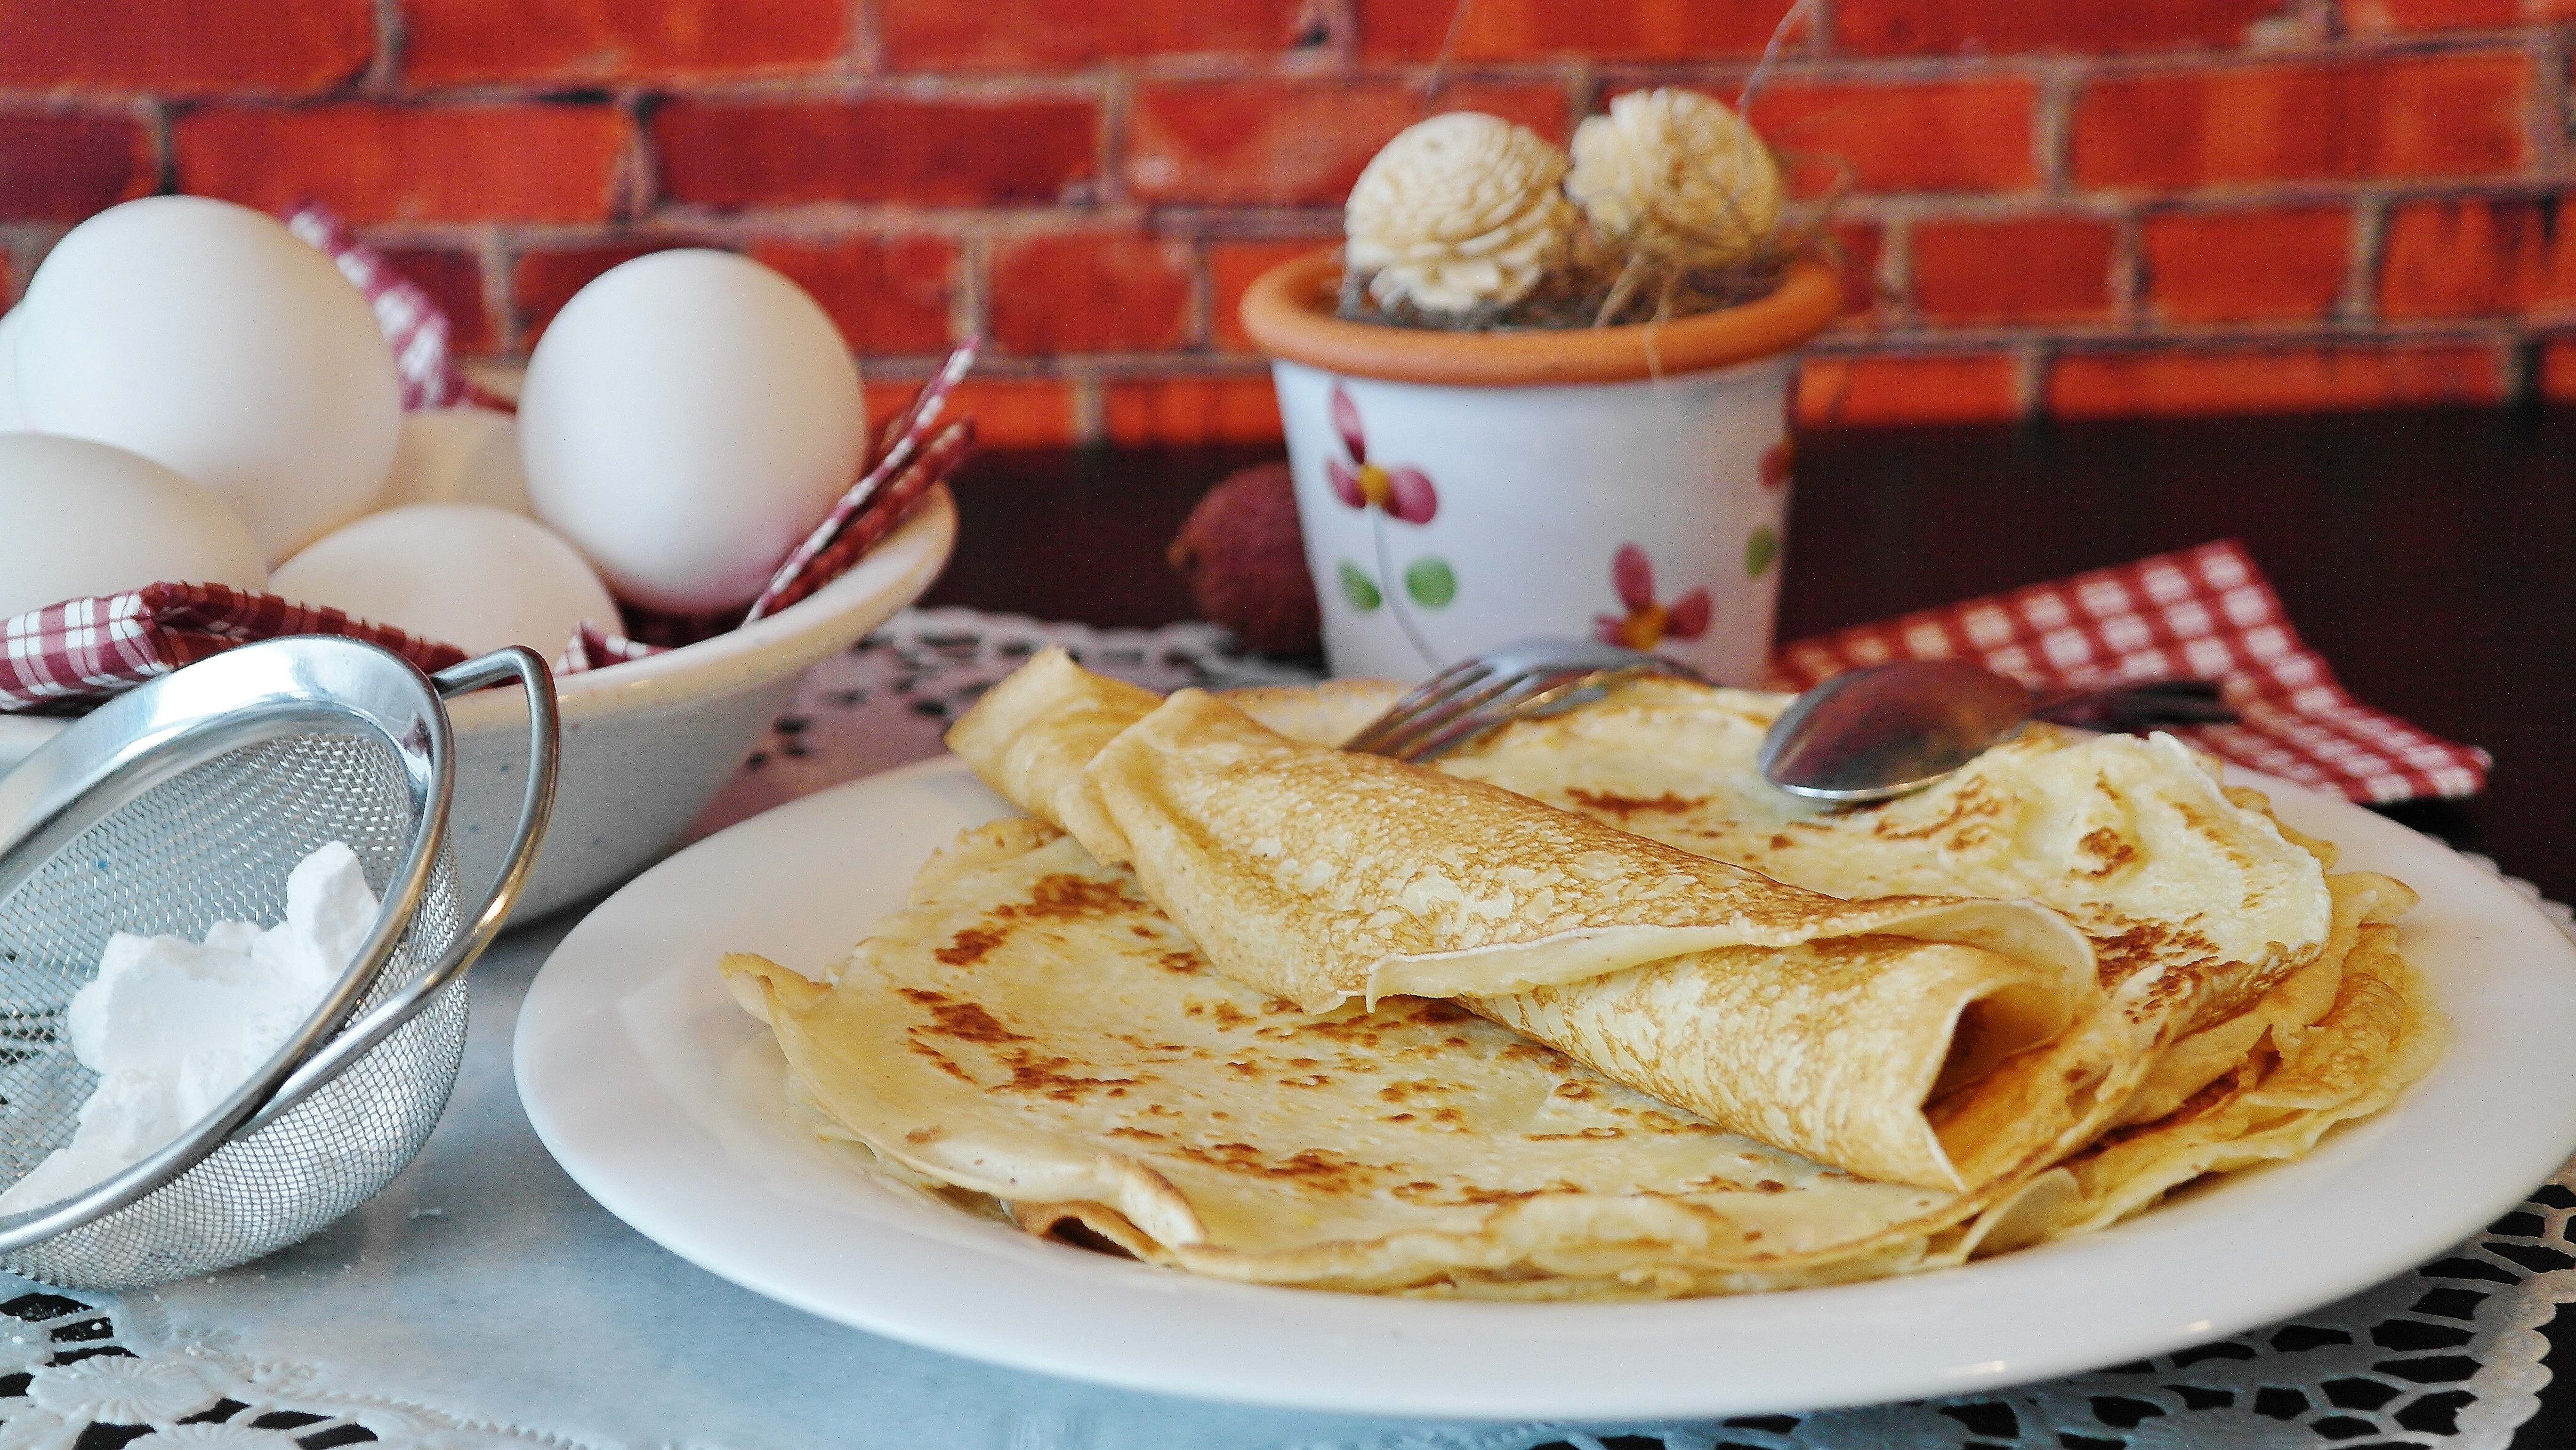
coffee, sweet, dish, meal, food, produce, plate, kitchen, breakfast, milk, dessert, eat, cuisine, delicious, cake, egg, pancake, cook, present, bake, sugar, spaghetti, enjoy, benefit from, crepe, ingredients, flour, wreak, foodfoto, coffee time, pancakes, s sspeise